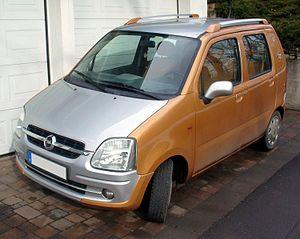
L'Opel Agila est une petite voiture du constructeur allemand Opel. Elle est fabriquée de 2000 à 2015. La première génération est une Suzuki Wagon R+, la seconde est un clone de la Suzuki Splash.